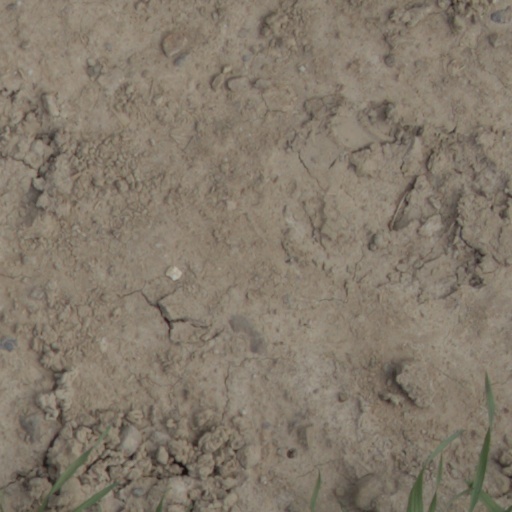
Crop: wheat